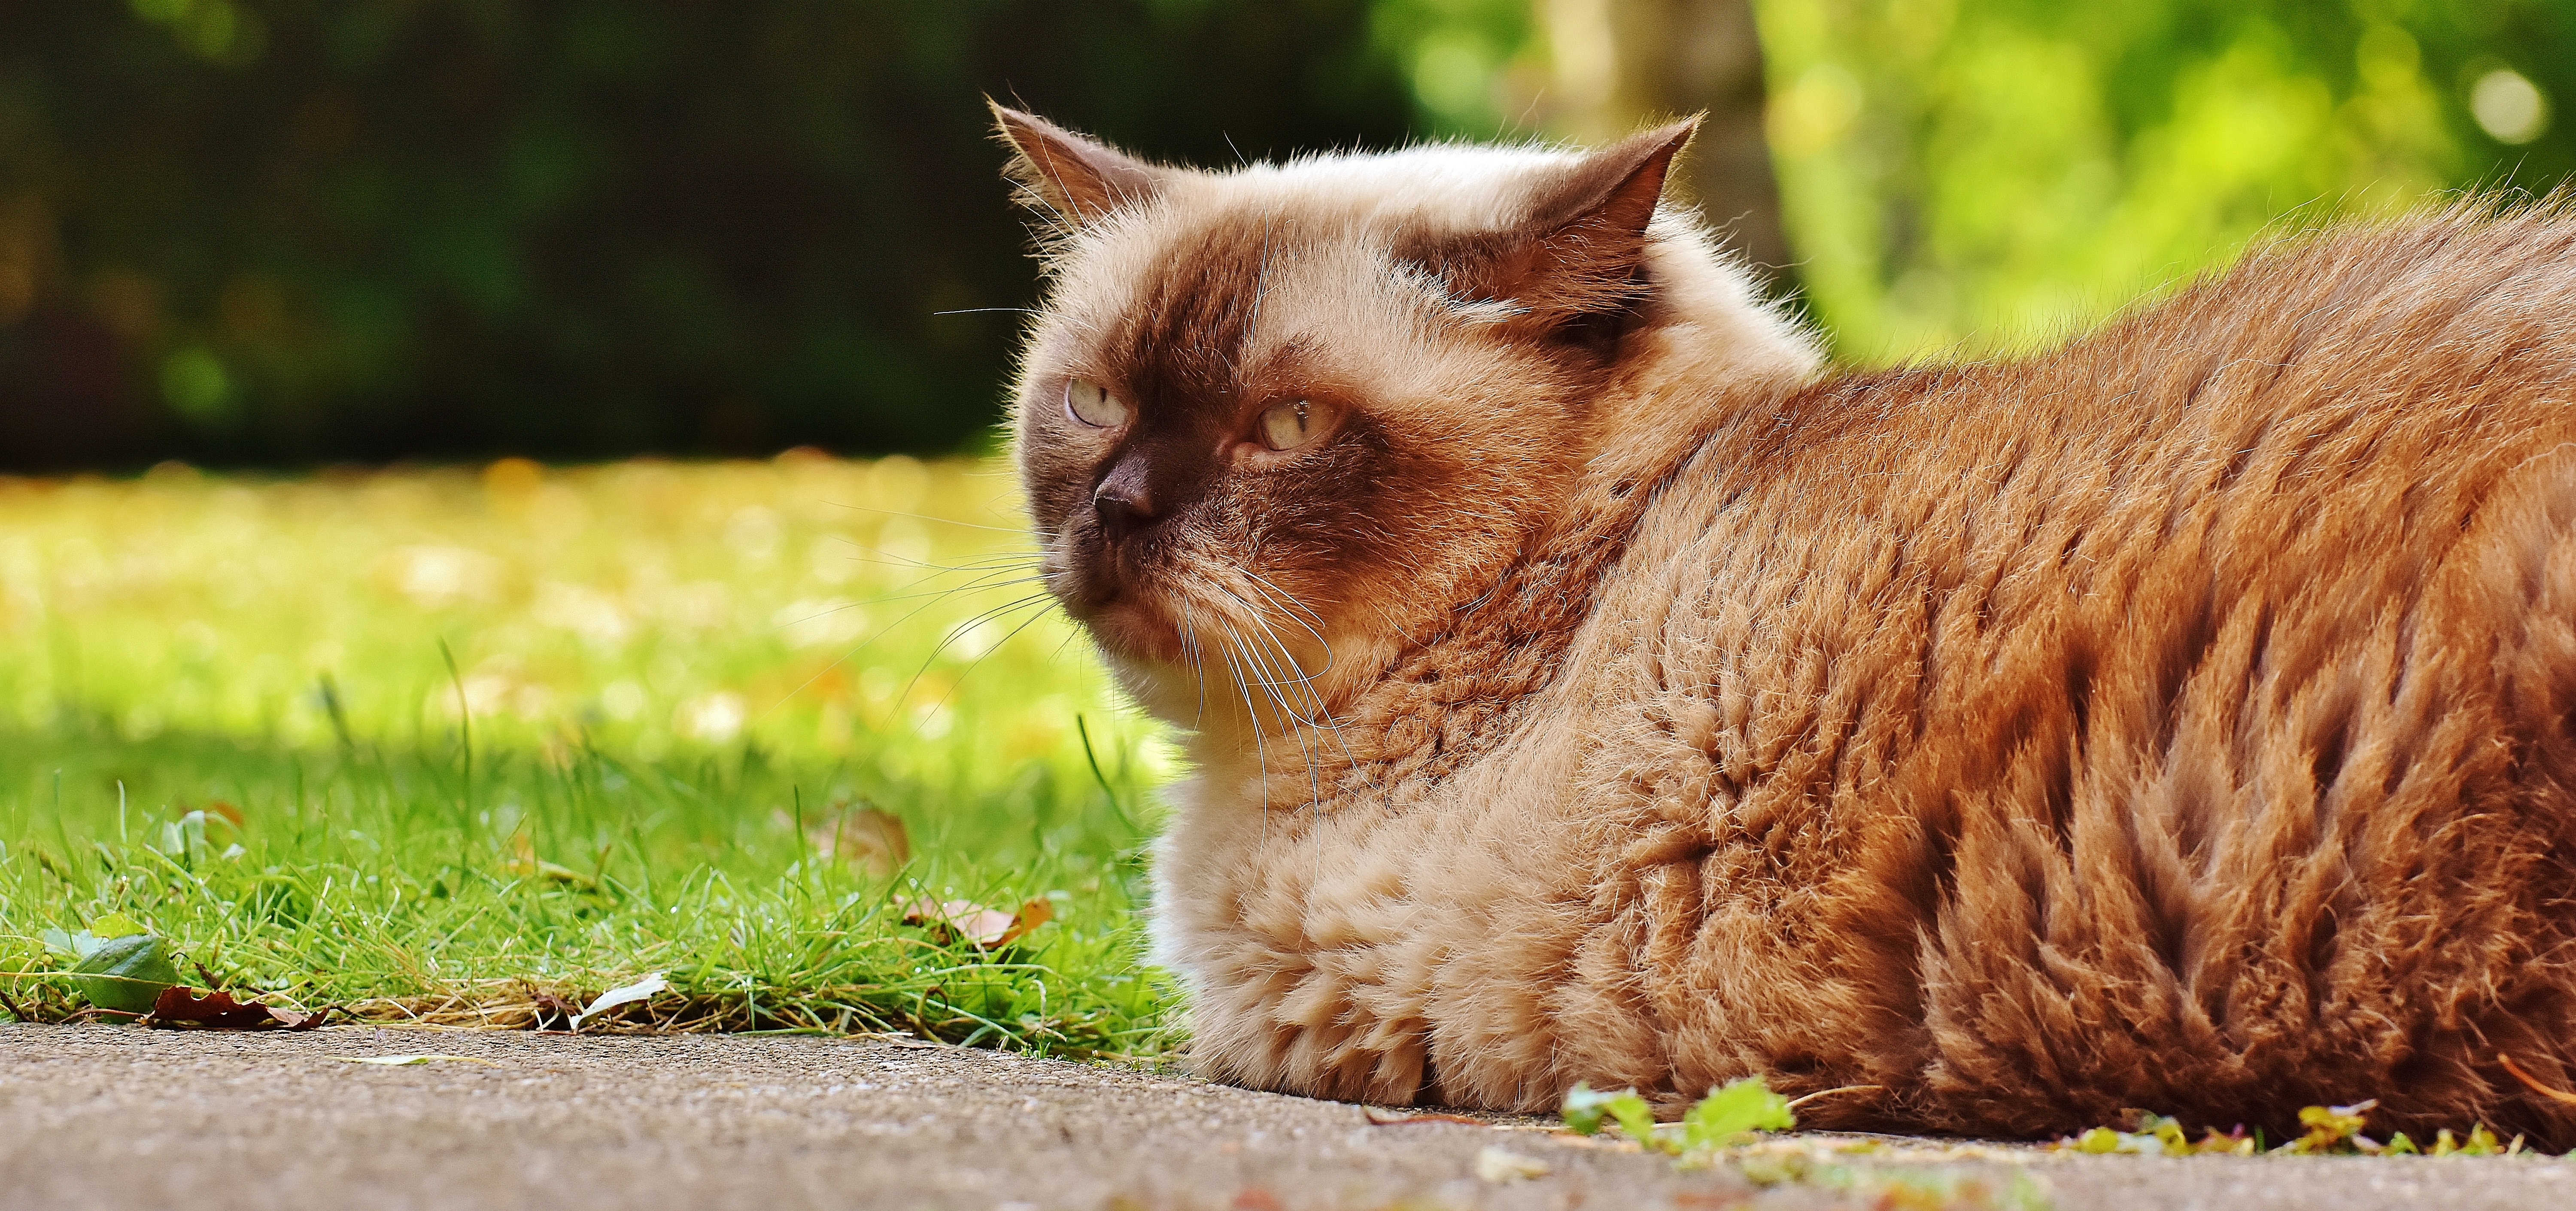
grass, sweet, cute, fur, kitten, cat, brown, mammal, fauna, blue eye, thoroughbred, whiskers, relaxation, beige, vertebrate, mieze, relaxed, british shorthair, concerns, small to medium sized cats, cat like mammal